Maxim Berezovsky

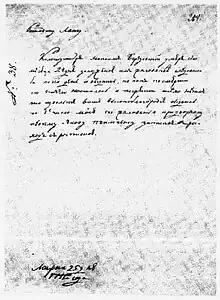
The document relating to Berezovsky's burial

It is unclear exactly when or how often Berezovsky went to Italy, but there is evidence he may travelled there more than once. An imperial document exists concerning two passports issued on 26 August 1764 to persons from Little Russia sent to Italy at the private expense of Kirill Razumovsky, the last Hetman of the Zaporizhian Host. One of the passports is thought to have been for Berezovsky. Razumovsky had taken him from Glukhov to St. Petersburg in late 1757. He acted as his mentor, and assisted him financially. The passport document read: "In Little Russia to Kiev to the Little Russian nobleman Maxim Berezevsky and the merchant Ivan Konstantinov, sent by His Eminence Hetman Count Razumovsky to Italy". The indication that Berezovsky was a nobleman reveals that he probably had certain privileges, and a good salary. Shumilina states that the passport may not have been for Berezovsky, as the name "Beresevsky" is not the same as "Berezovsky".